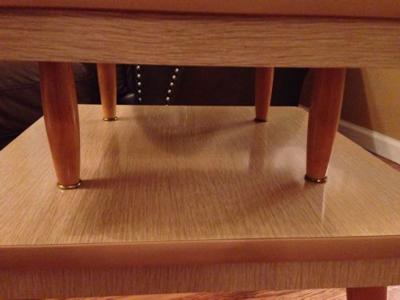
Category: table